Citizen science and sustainable agriculture

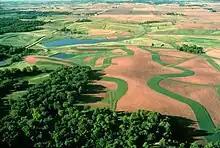
Contour farming. View of contour buffer strips on farm land in the United States, a conservation practice to reduce erosion and water pollution.

Sustainable agriculture can be broadly defined as farming via methods that satisfy food and production needs while remaining profitable and sustaining farmers, the environment, and natural resources. The definition of sustainable agriculture varies depending on whether it is being defined within political or scientific discourse. The global political discourse focuses on economic and social dimensions, such as food production to support the world's increasing population, with a focus on developing countries and human rights. The scientific discourse centralizes the agricultural sector and environmental management and protection within it.